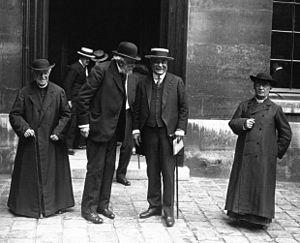
Nicholas Murray Butler, né à Elizabeth le 2 avril 1862 et mort à New York le 7 décembre 1947, est codétenteur aux côtés de Jane Addams du Prix Nobel de la paix en 1931, président de l'université Columbia de 1902 à 1945 et président de la Fondation Carnegie pour la paix internationale de 1925 à 1945.
Alfred Henri Baudrillart, né le 6 janvier 1859 à Paris et mort le 19 mai 1942 dans la même ville, est un cardinal français, universitaire, historien, recteur de l’Institut catholique de Paris, écrivain, membre de l'Académie française.
Alexandre Ribot, né le 7 février 1842 à Saint-Omer et mort le 13 janvier 1923 dans le 7ᵉ arrondissement de Paris, est un magistrat, conseiller d'État et homme politique français.